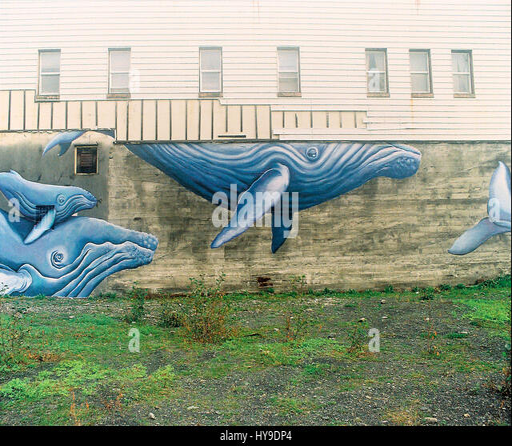
humpback whales painted on the side of a building